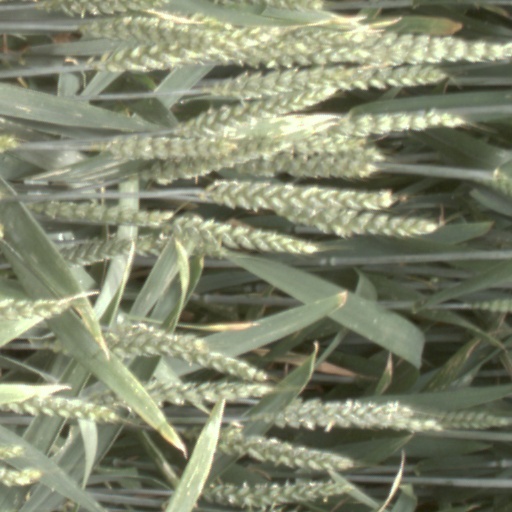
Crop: wheat